Tōfuku-ji

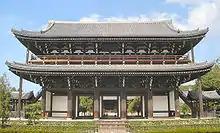
The main gate

Tōfuku-ji's main gate is the oldest "sanmon" in Japan. It is a National Treasure of Japan. It is two stories high and five bays wide. The central three bays are doors.